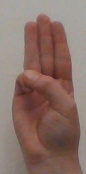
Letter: thaa